Emmanuel Agyemang-Badu

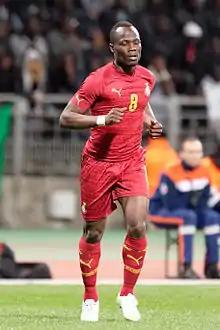
Badu with Ghana in 2015

Emmanuel Agyemang-Badu (born 2 December 1990), known mononymously as Badu, is a Ghanaian professional footballer who played as a midfielder. He has earned 78 caps for the Ghana national team.